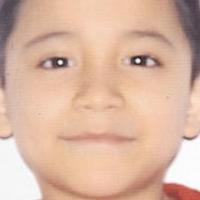
Age group: age 01-10